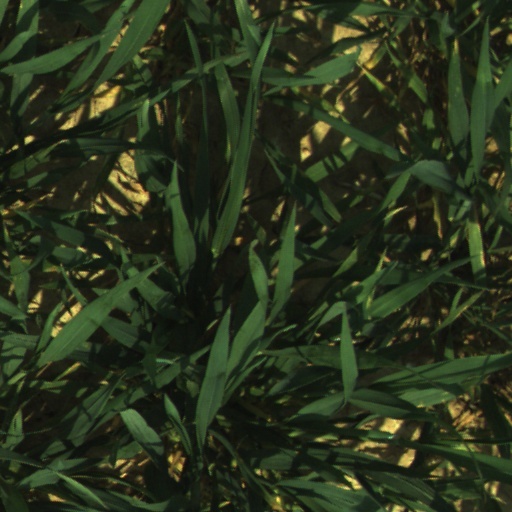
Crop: wheat